Patrick Henry (packet)

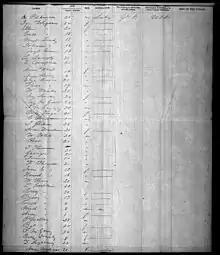
Manifest, page 7, "Patrick Henry," arrived New York City, Burling Slip, Grinnell, Minturn & Co., 78 South Street, July 27, 1847, as attested to by J.C. Delano, Capt. Image depicts "T. (Thomas) Carolan family

The "Patrick Henry" was purchased and owned by the once preeminent New York Shipping House Grinnell, Minturn & Co., a conglomerate of merchant and sailing magnates with New England Quaker roots. In 1851, she was owned by: Henry Grinnell (3/16), Moses H. Grinnell and Robert B. Minturn (8/16), Capt. Sheldon G. Hubbard (1/16), Capt. Joseph Rogers (2/16), and Capt. Joseph C. Delano (2/16). "During the days of sailing vessels, the house of Grinnell, Minturn & Co. was one of the wealthiest and most extensively engaged in business in the United States, and it is still among the most prominent in its line of business in the city," according to an 1881 issue of the "New York Times".